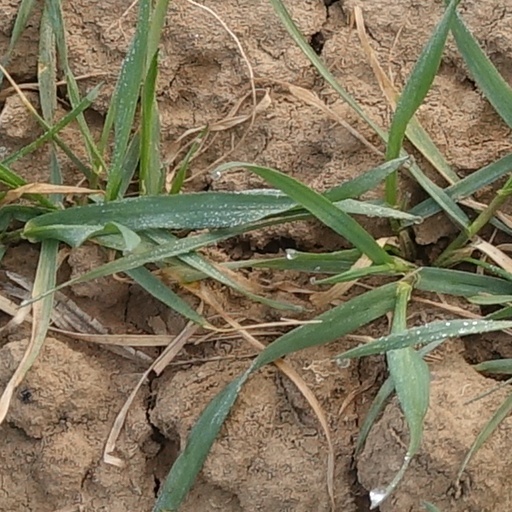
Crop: wheat